Joseph M. Katz Graduate School of Business

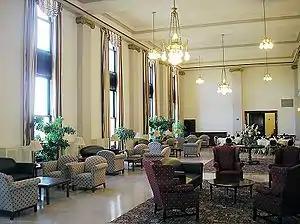
A lounge and meeting space of Katz's executive education center, Mellon Financial Hall, located in the university's Alumni Hall

The Katz part-time MBA program is intended for working professionals. The program takes about three years to complete with students taking classes around work hours. Classes are scheduled Monday through Thursday 6:20 to 9:20 p.m. and occasionally on Saturday from 9:00 to 11:45 a.m. Program requirements include a minimum of 51 credits of approved graduate work, an appropriate distribution of required core courses and elective courses, and a minimum cumulative quality point average of 3.0. Entrance statistics for the Incoming Class of 2014 included 169 students with a 3.24 average grade point average, a 555 average GMAT score, and 4.3 years of work experience.